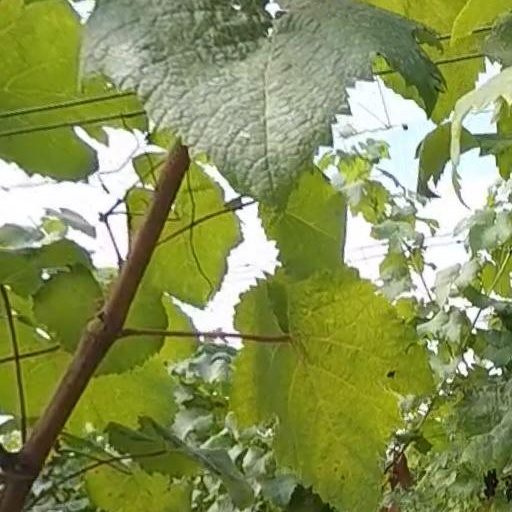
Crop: grape